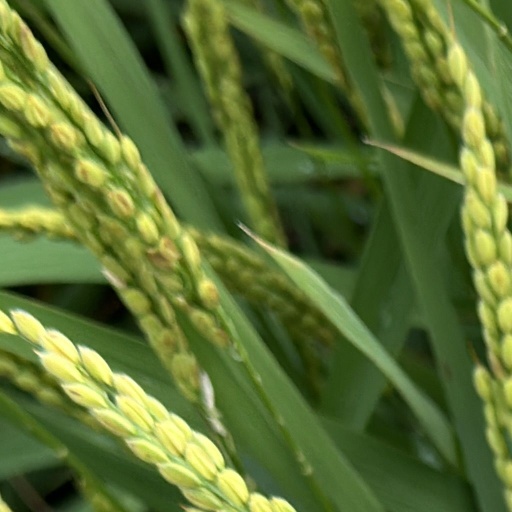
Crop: rice